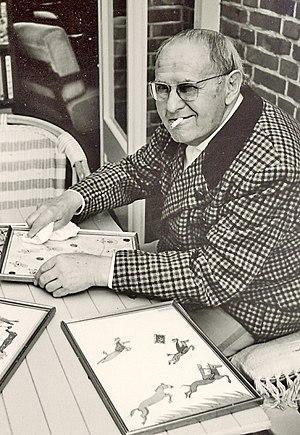
Hans Reimann, de son vrai nom Albert Johannes Reimann était un écrivain humoriste, dramaturge et scénariste de film allemand.